Abelisauridae

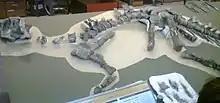
Skeleton of "Eoabelisaurus", a close relative of the Abelisauridae

With the description of "Skorpiovenator" in 2008, Canale "et al." published another phylogenetic analysis focusing on the South American abelisaurids. In their results, they found that all South American forms, including "Ilokelesia" (except "Abelisaurus"), grouped together as a subclade of carnotaurines, which they named the Brachyrostra. In the same year Matthew T. Carrano and Scott D. Sampson published new large phylogenetic analysis of ceratosaurian. With the description of "Eoabelisaurus", Diego Pol and Oliver W. M. Rauhut (2012) combined these analyses and added 10n new characters. The following cladogram follows their analysis.